Aunt

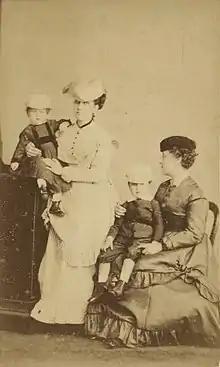
Isabel, Princess Imperial of Brazil (right) with her nephew Prince Pedro Augusto sitting on her lap. At left, Isabel's sister Princess Leopoldina holding her son Prince Augusto Leopoldo, c. 1868

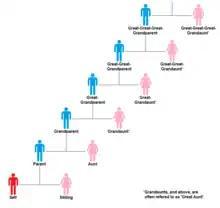
Aunts by generation

An aunt is a woman who is a sibling of a parent or married to a sibling of a parent. Aunts who are related by birth are second-degree relatives. Alternate terms include auntie or aunty.